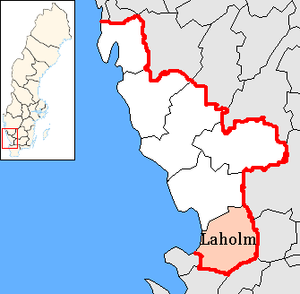
Laholms kommun
Laholms kommun er en kommune i Hallands län i Sverige.